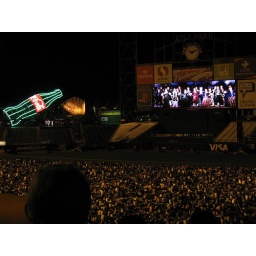
coca cola bottle in green